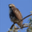
Label: bird